Women in Oman

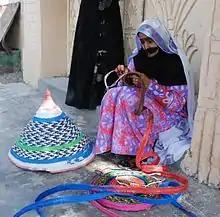
An elderly woman in Oman wearing the Battoulah

The rules of modesty in Islamic culture require a woman to be modestly covered at all times, especially when traveling farther from the home. At home, the Omani woman wears a long dress to her knees along with ankle-length pants and a leeso, or scarf, covering her hair and neck. Multitudes of lively colored "Jalabiyyas "are also worn at home. Once outside the home, dress is varied according to regional tastes. For some of a more conservative religious background, the burqa is expected to be worn to cover her face in the presence of other males, along with the wiqaya, or head scarf, and the abaya, an all-enveloping cloak revealing only her hands and feet. Many women from varying regions of the Sultanate wear the scarf to cover only their hair.